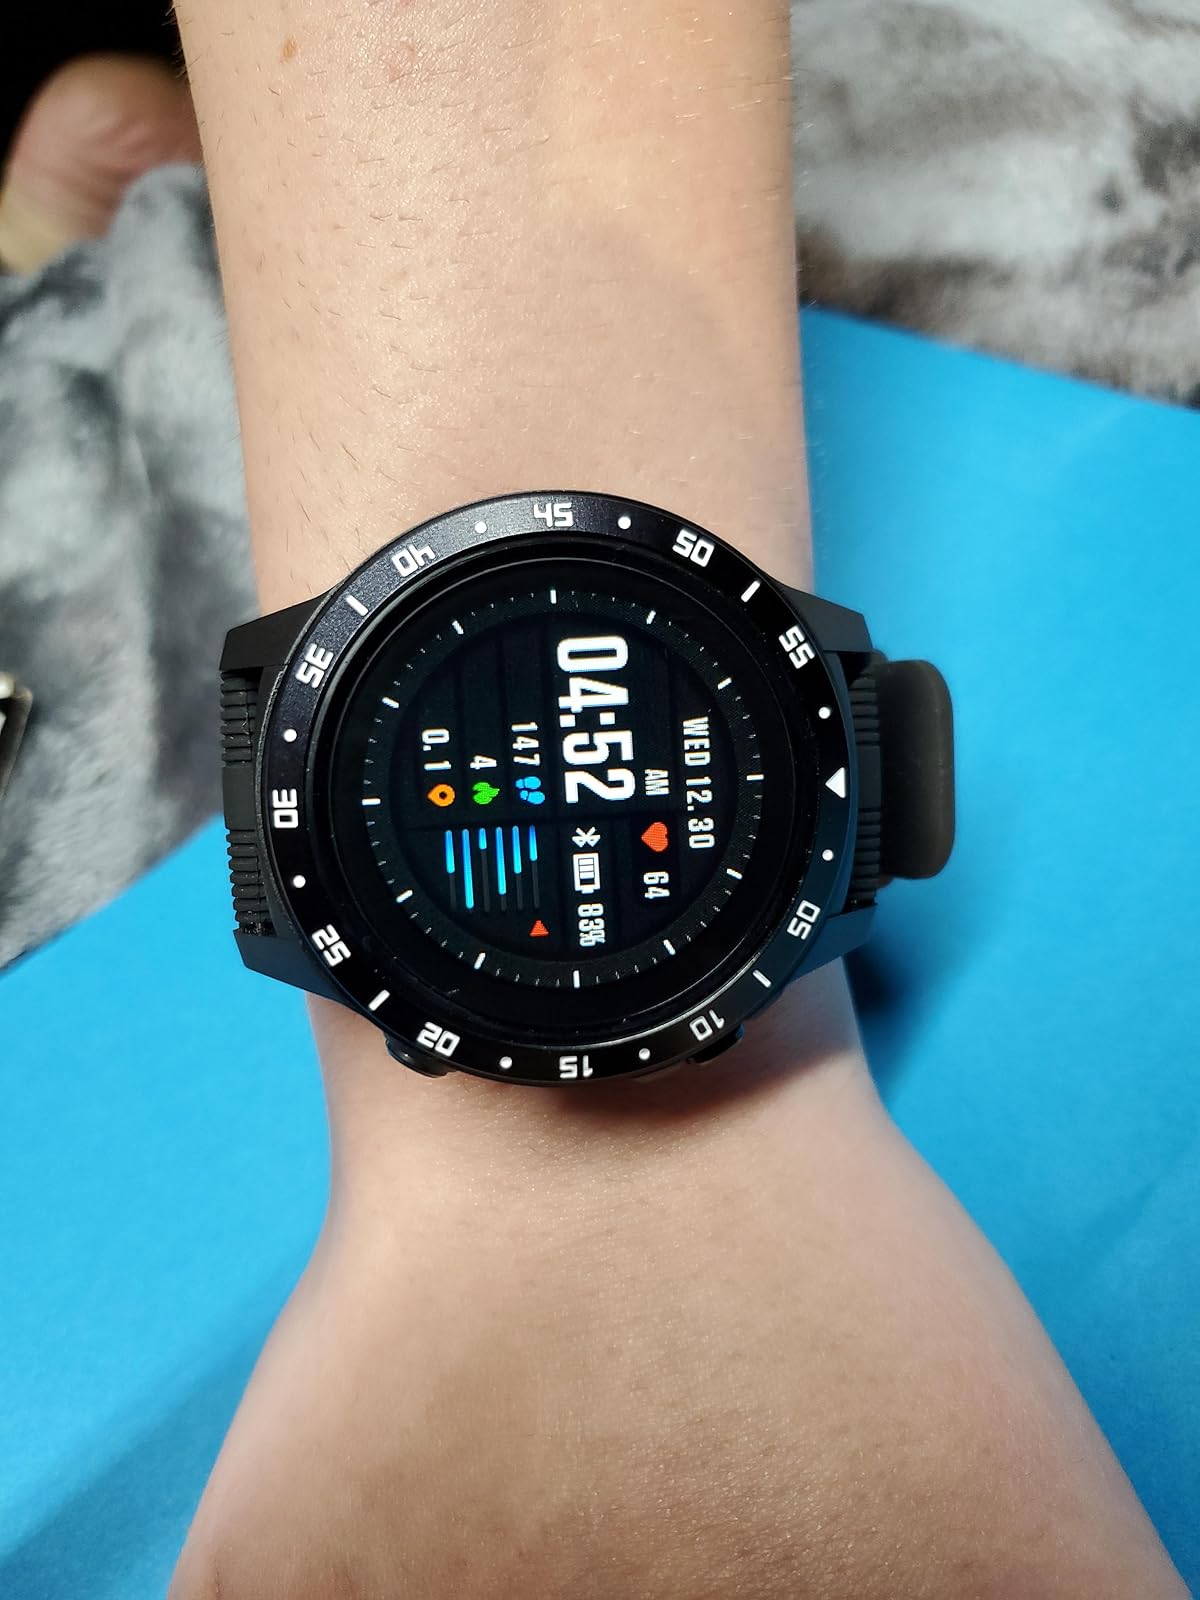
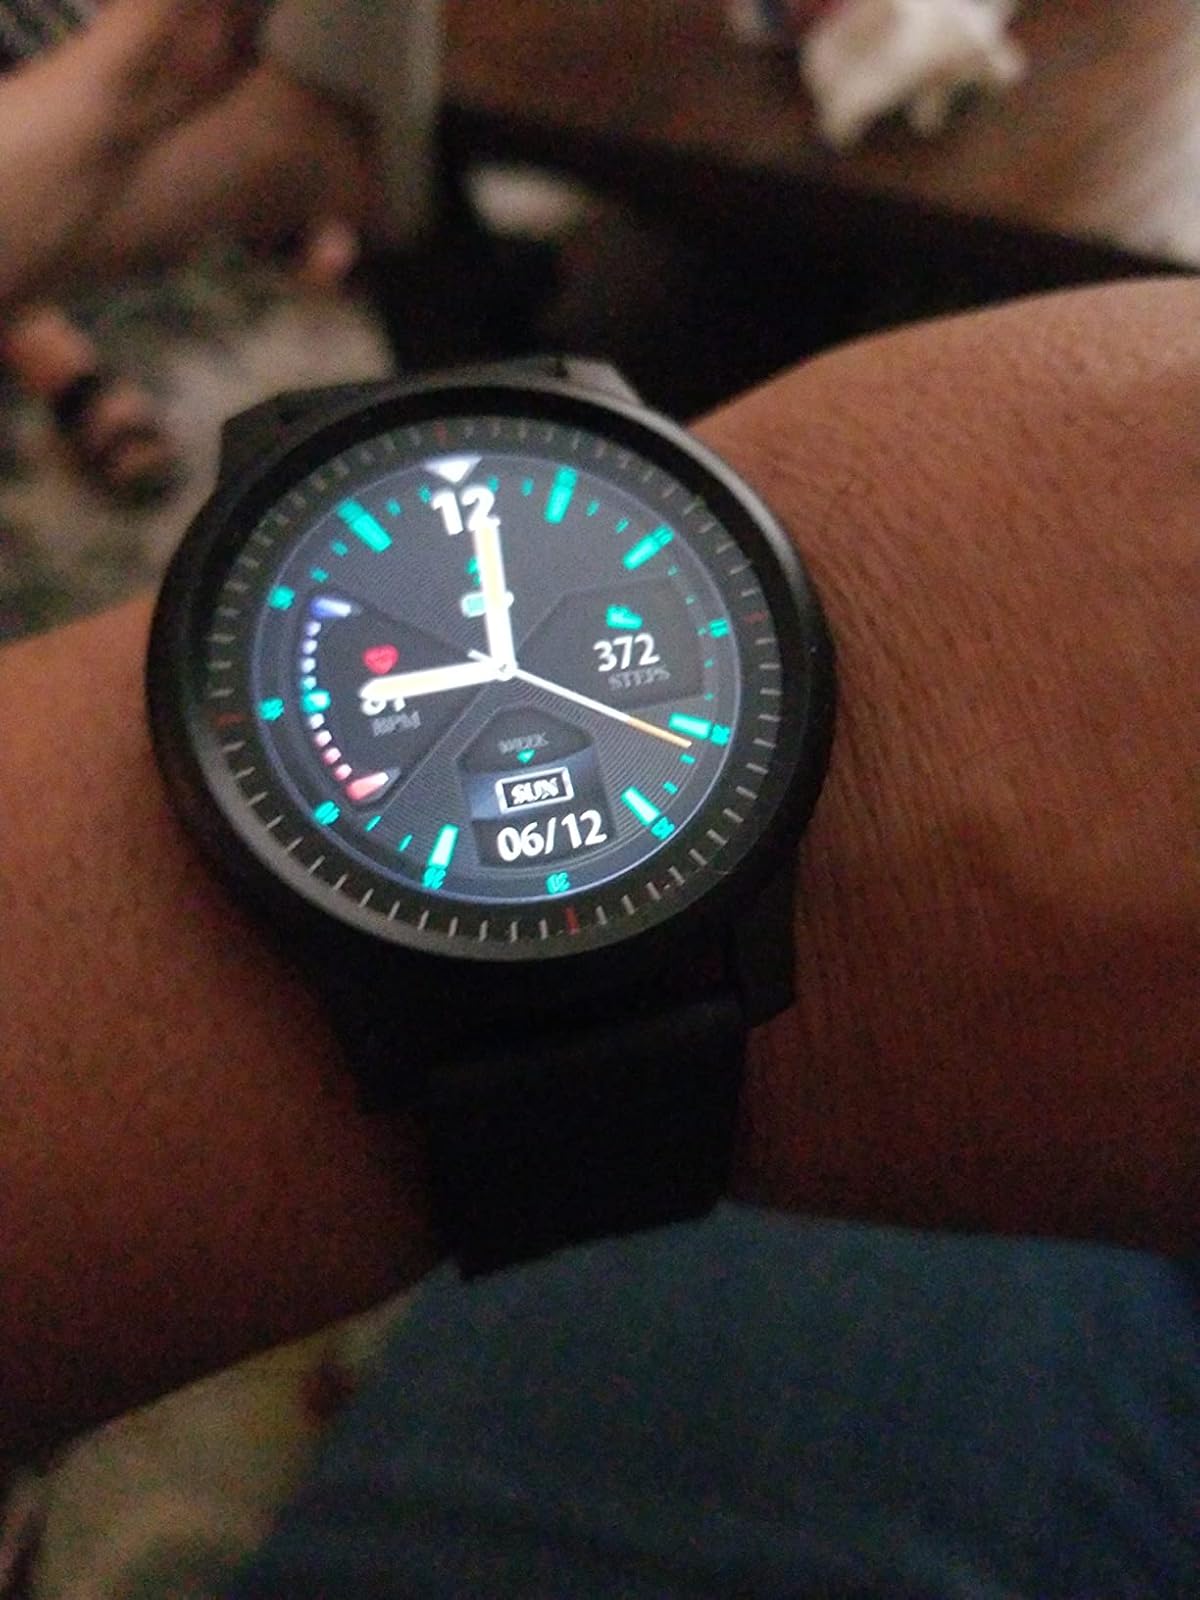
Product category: smartwatch
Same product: no